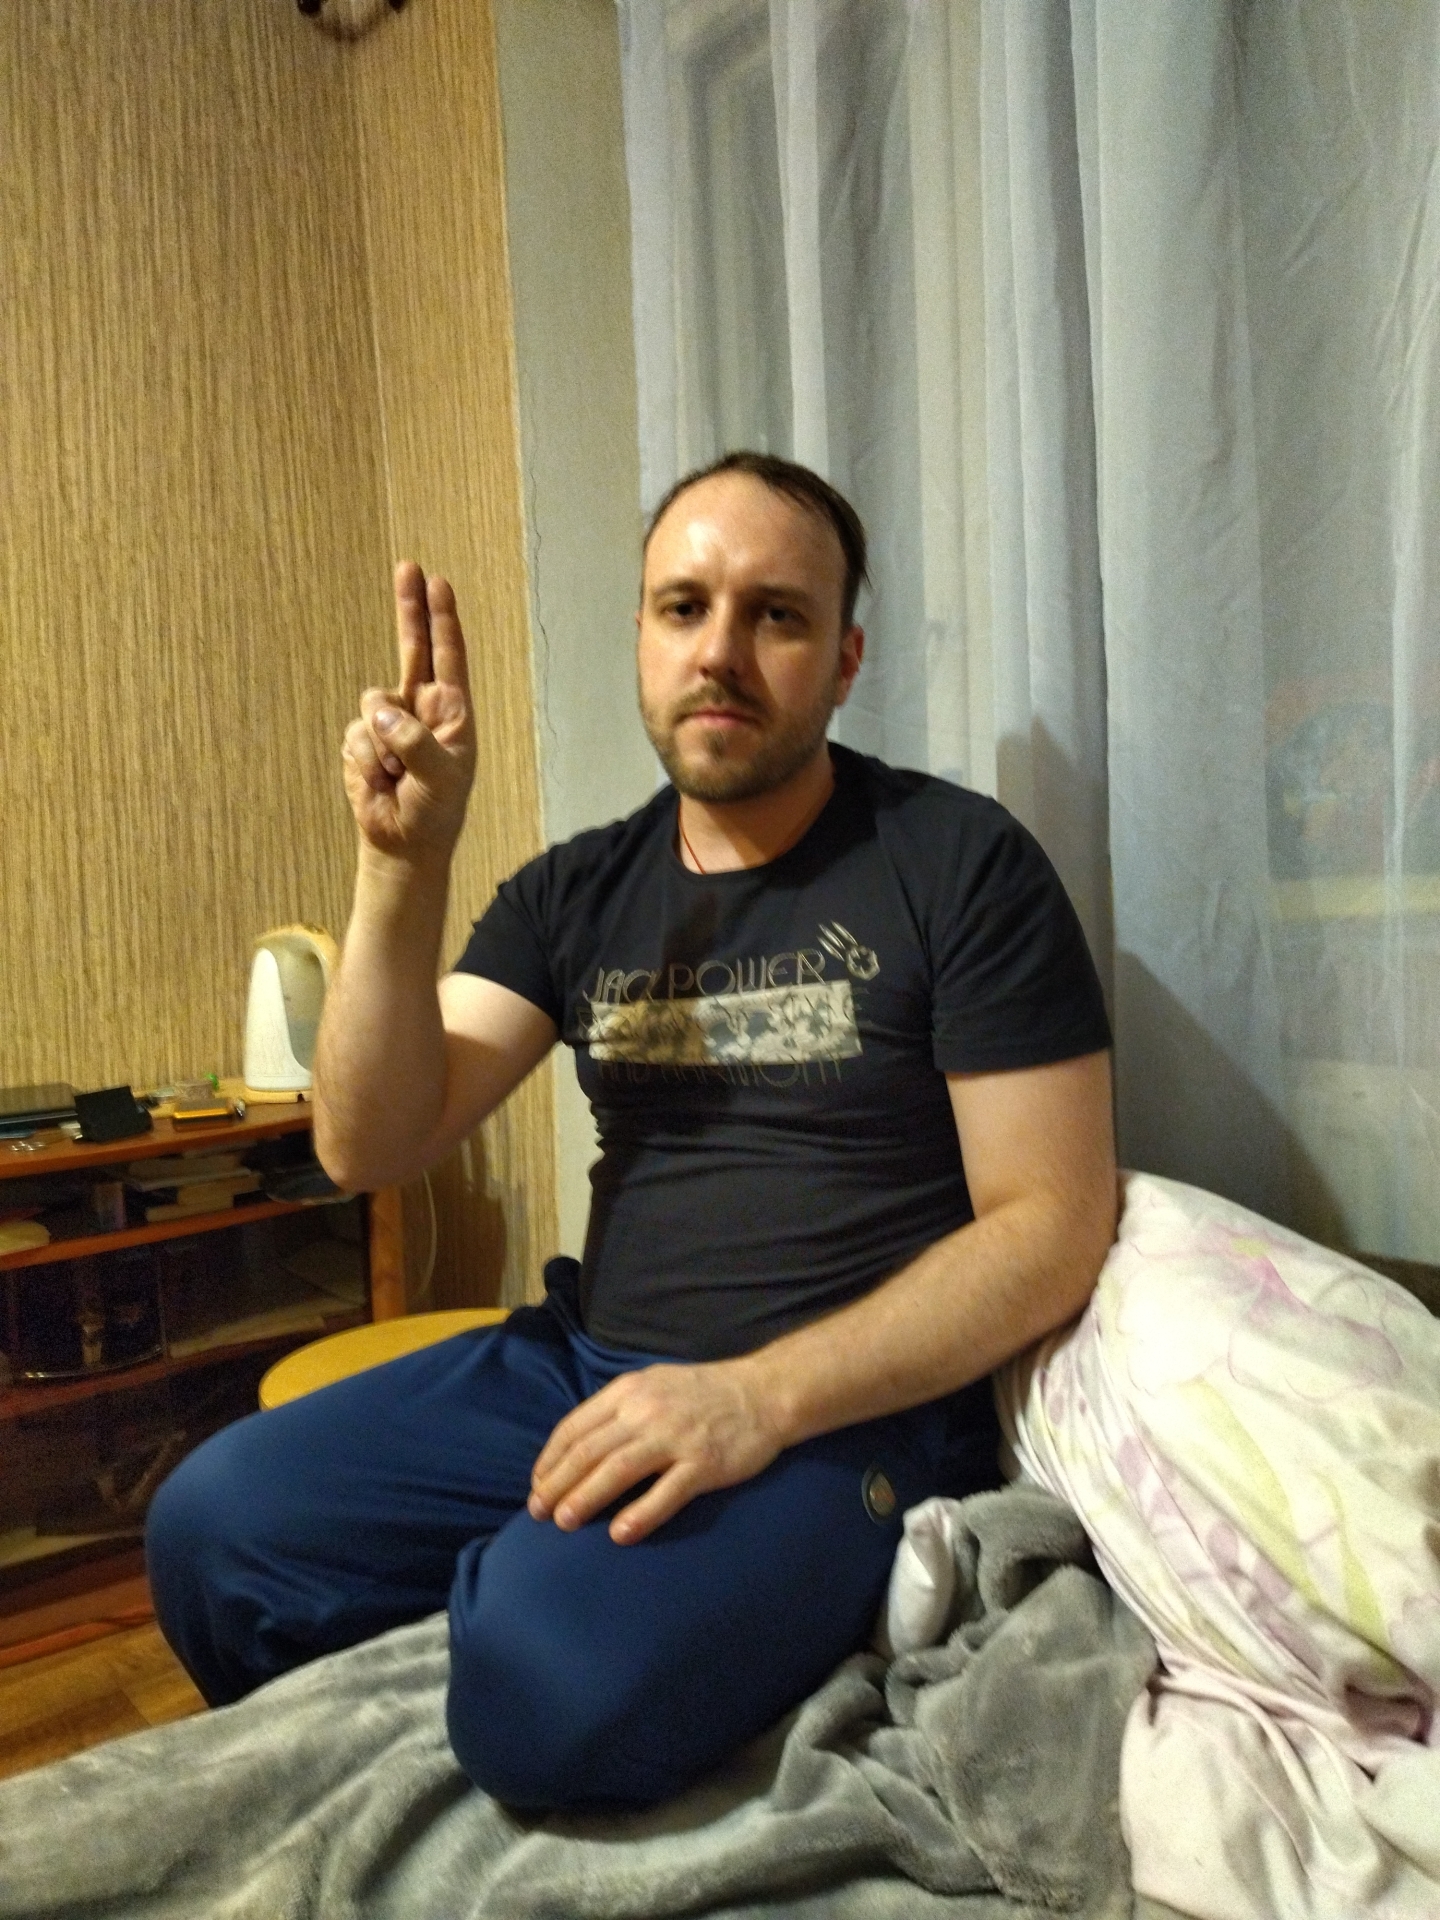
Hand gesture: two_up